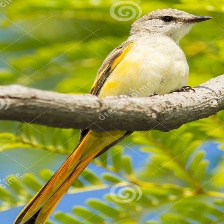
Species: FIERY MINIVET
Scientific name: PERICROCOTUS IGNEUS